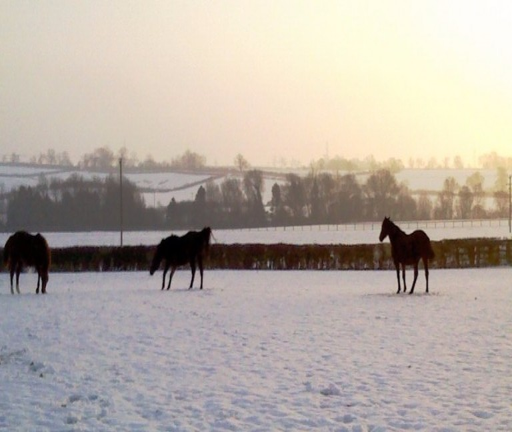
a winter scene at the stud